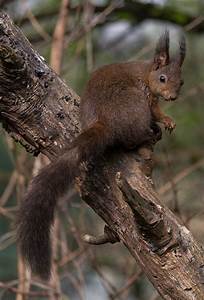
Label: scoiattolo